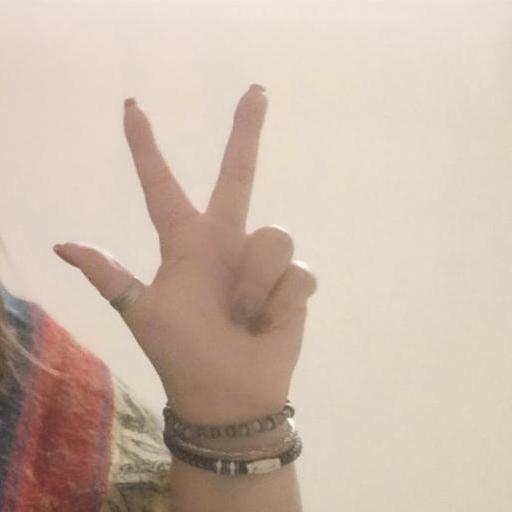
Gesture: three2